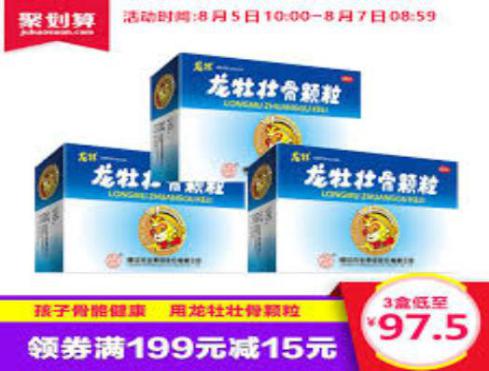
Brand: longmu-1
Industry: Medical